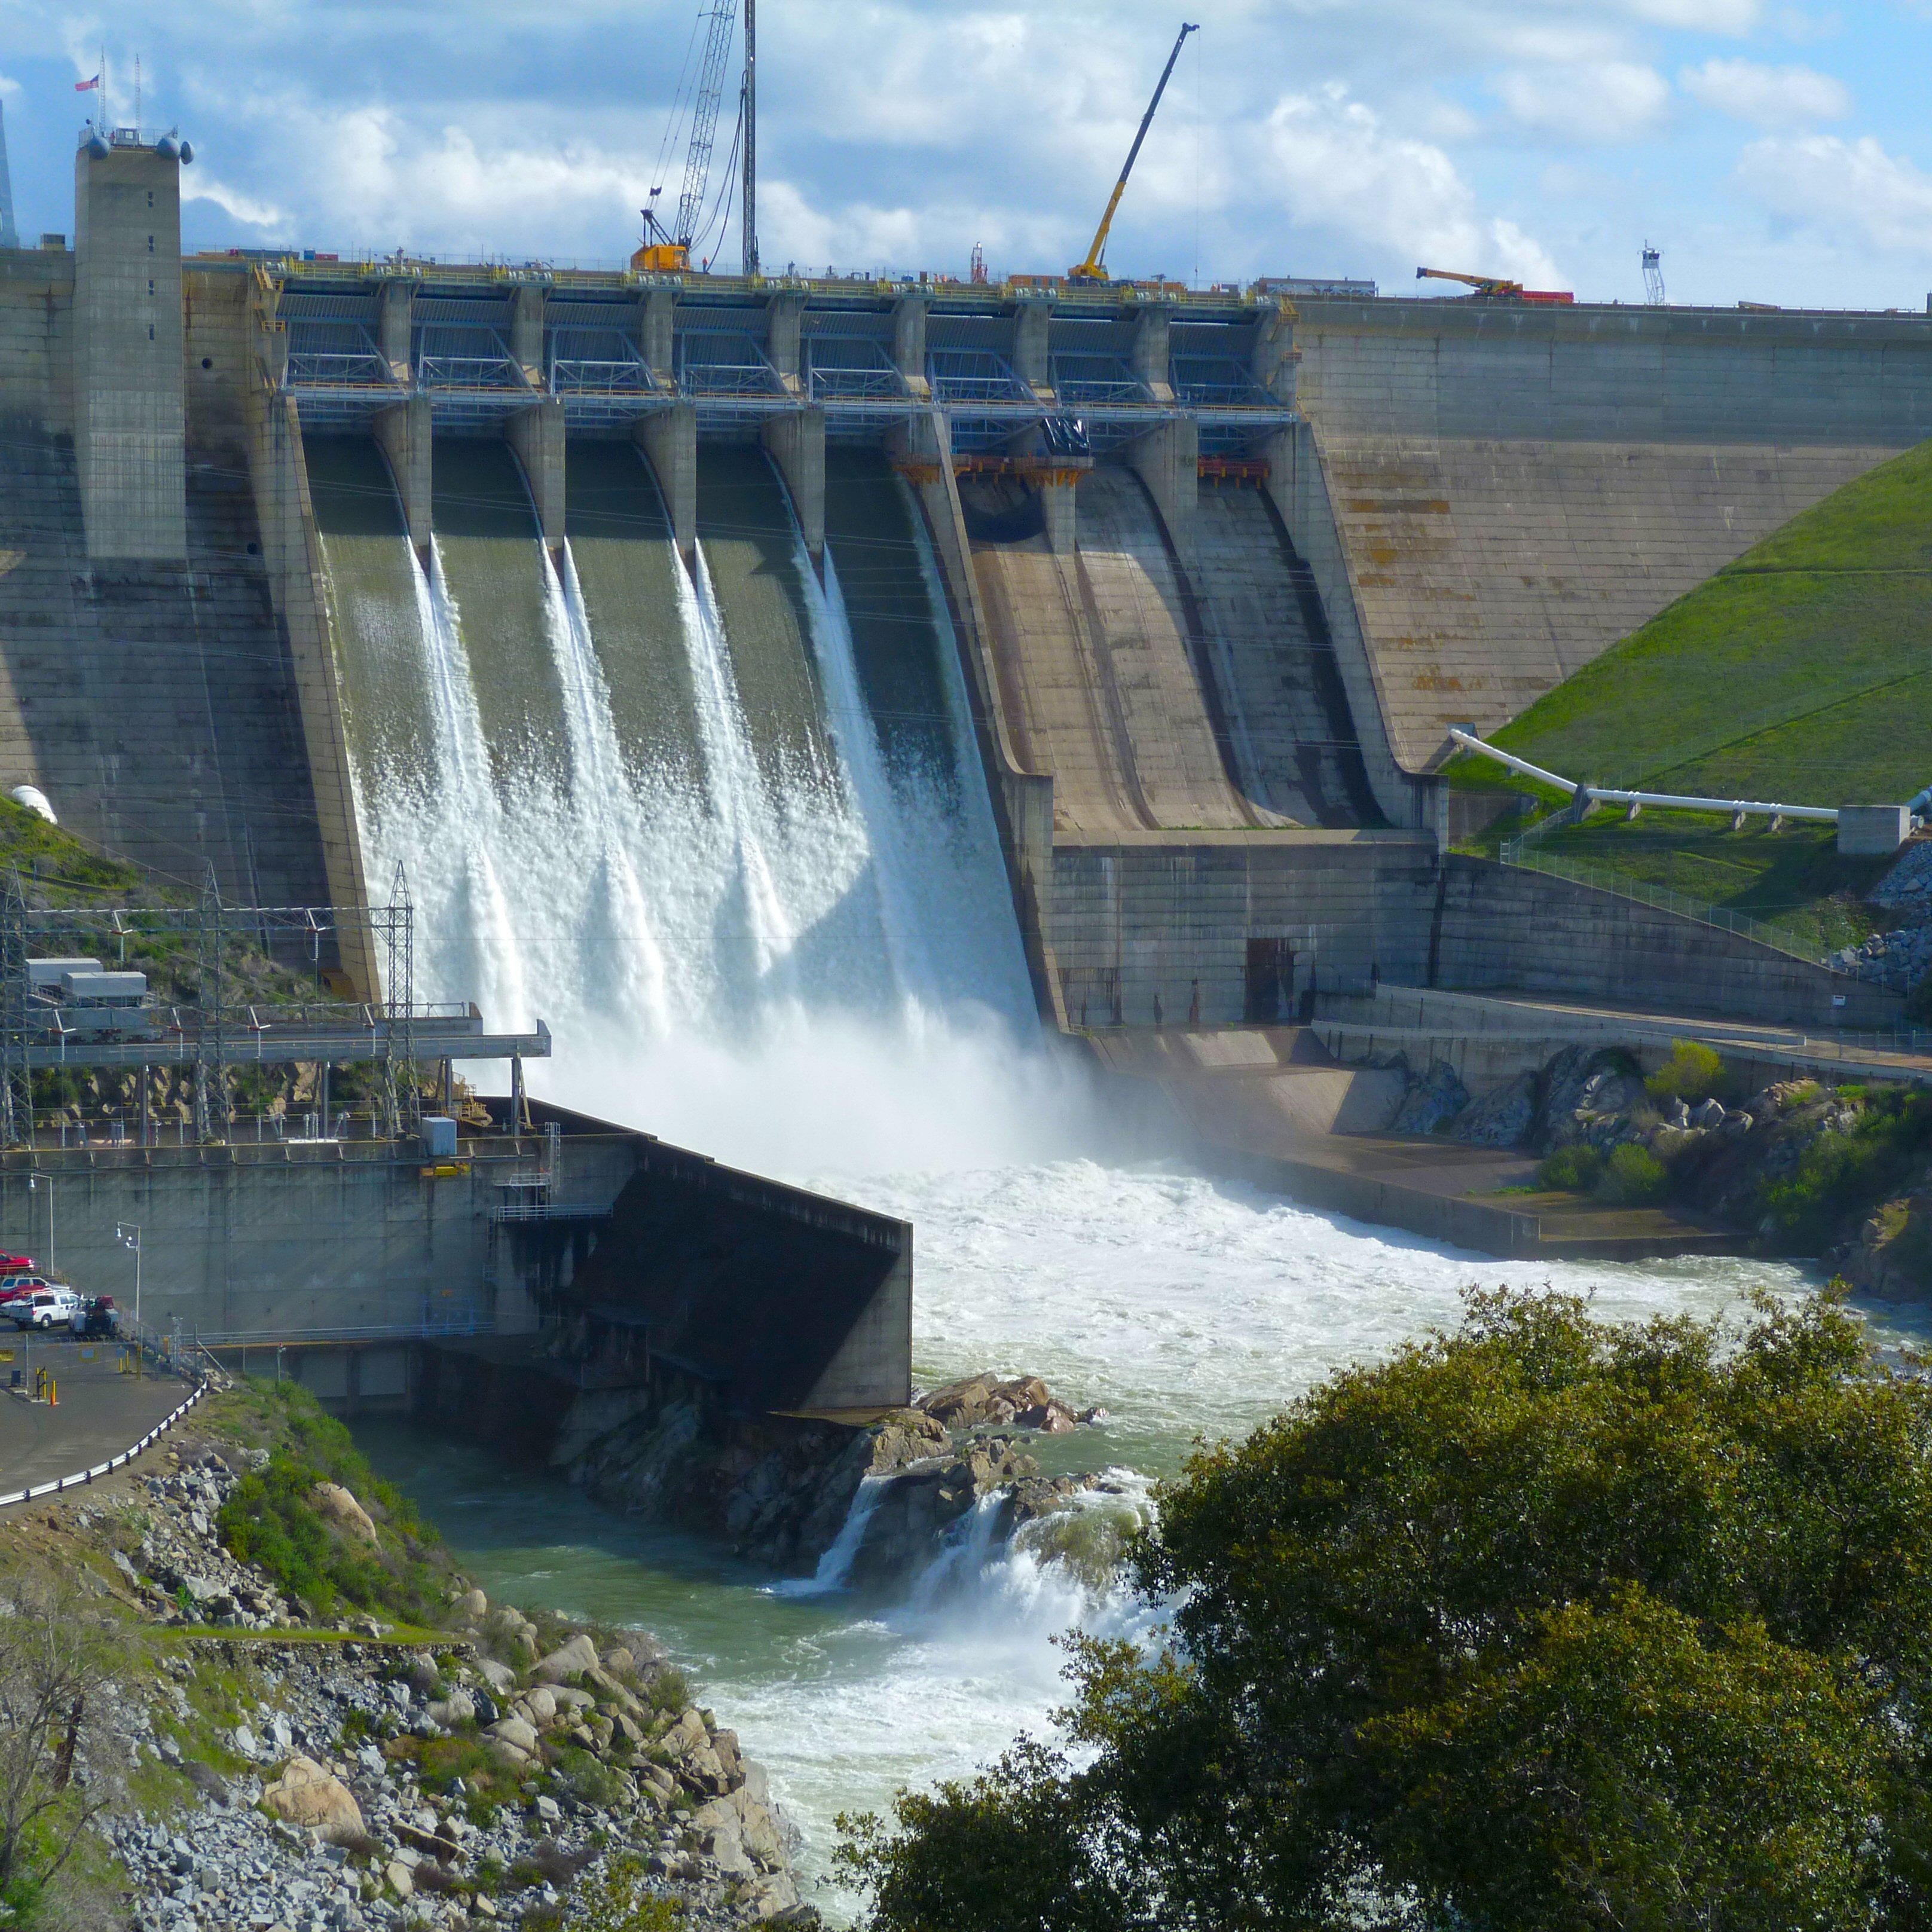
water, technology, bridge, river, dam, reservoir, electricity, waterway, energy, power, infrastructure, water feature, overflow, arch bridge, nonbuilding structure